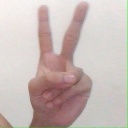
अक्षर: क